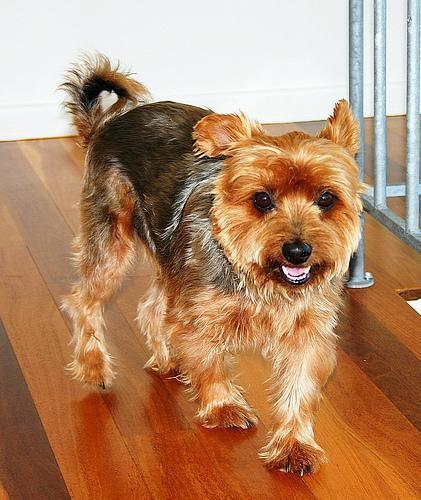
silky_terrier